Four in the Morning (1965 film)

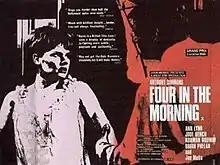

Four in the Morning is a 1965 British film directed and written by Anthony Simmons and starring Judi Dench, Ann Lynn, Brian Phelan and Norman Rodway. The score is by John Barry.